Question: Please indicate a possible affordance area of the jump_skateboard that can be used for riding
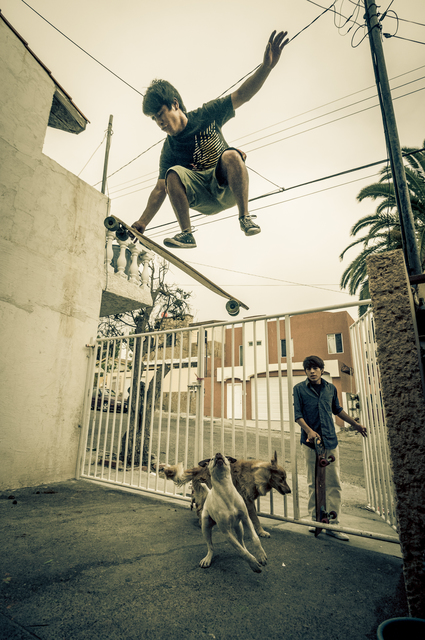
Answer: [91.5, 210, 266.5, 319]